Bogd Khanate of Mongolia

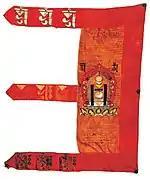
Flag of Mongolia, preserved in the National Museum of Mongolia

Anti-Bolshevik forces in Asia were fragmented into a number of regiments. One was led by the Supreme Commander of the Baikal Cossacks, Grigory Semyonov, who had assembled a detachment of Buryats and Inner Mongolian nationalists for the creation of a pan-Mongolian state. Semyonov and his allies made several unsuccessful efforts to encourage the Bogd Khaan's government to join it. The Khalkha people regarded themselves as the natural leaders of all Mongols and feared being submerged into a new political system that likely would be led by Buryats, whom the Khalkhas deeply mistrusted. When inducements failed, Semyonov threatened to invade Mongolia to force compliance.